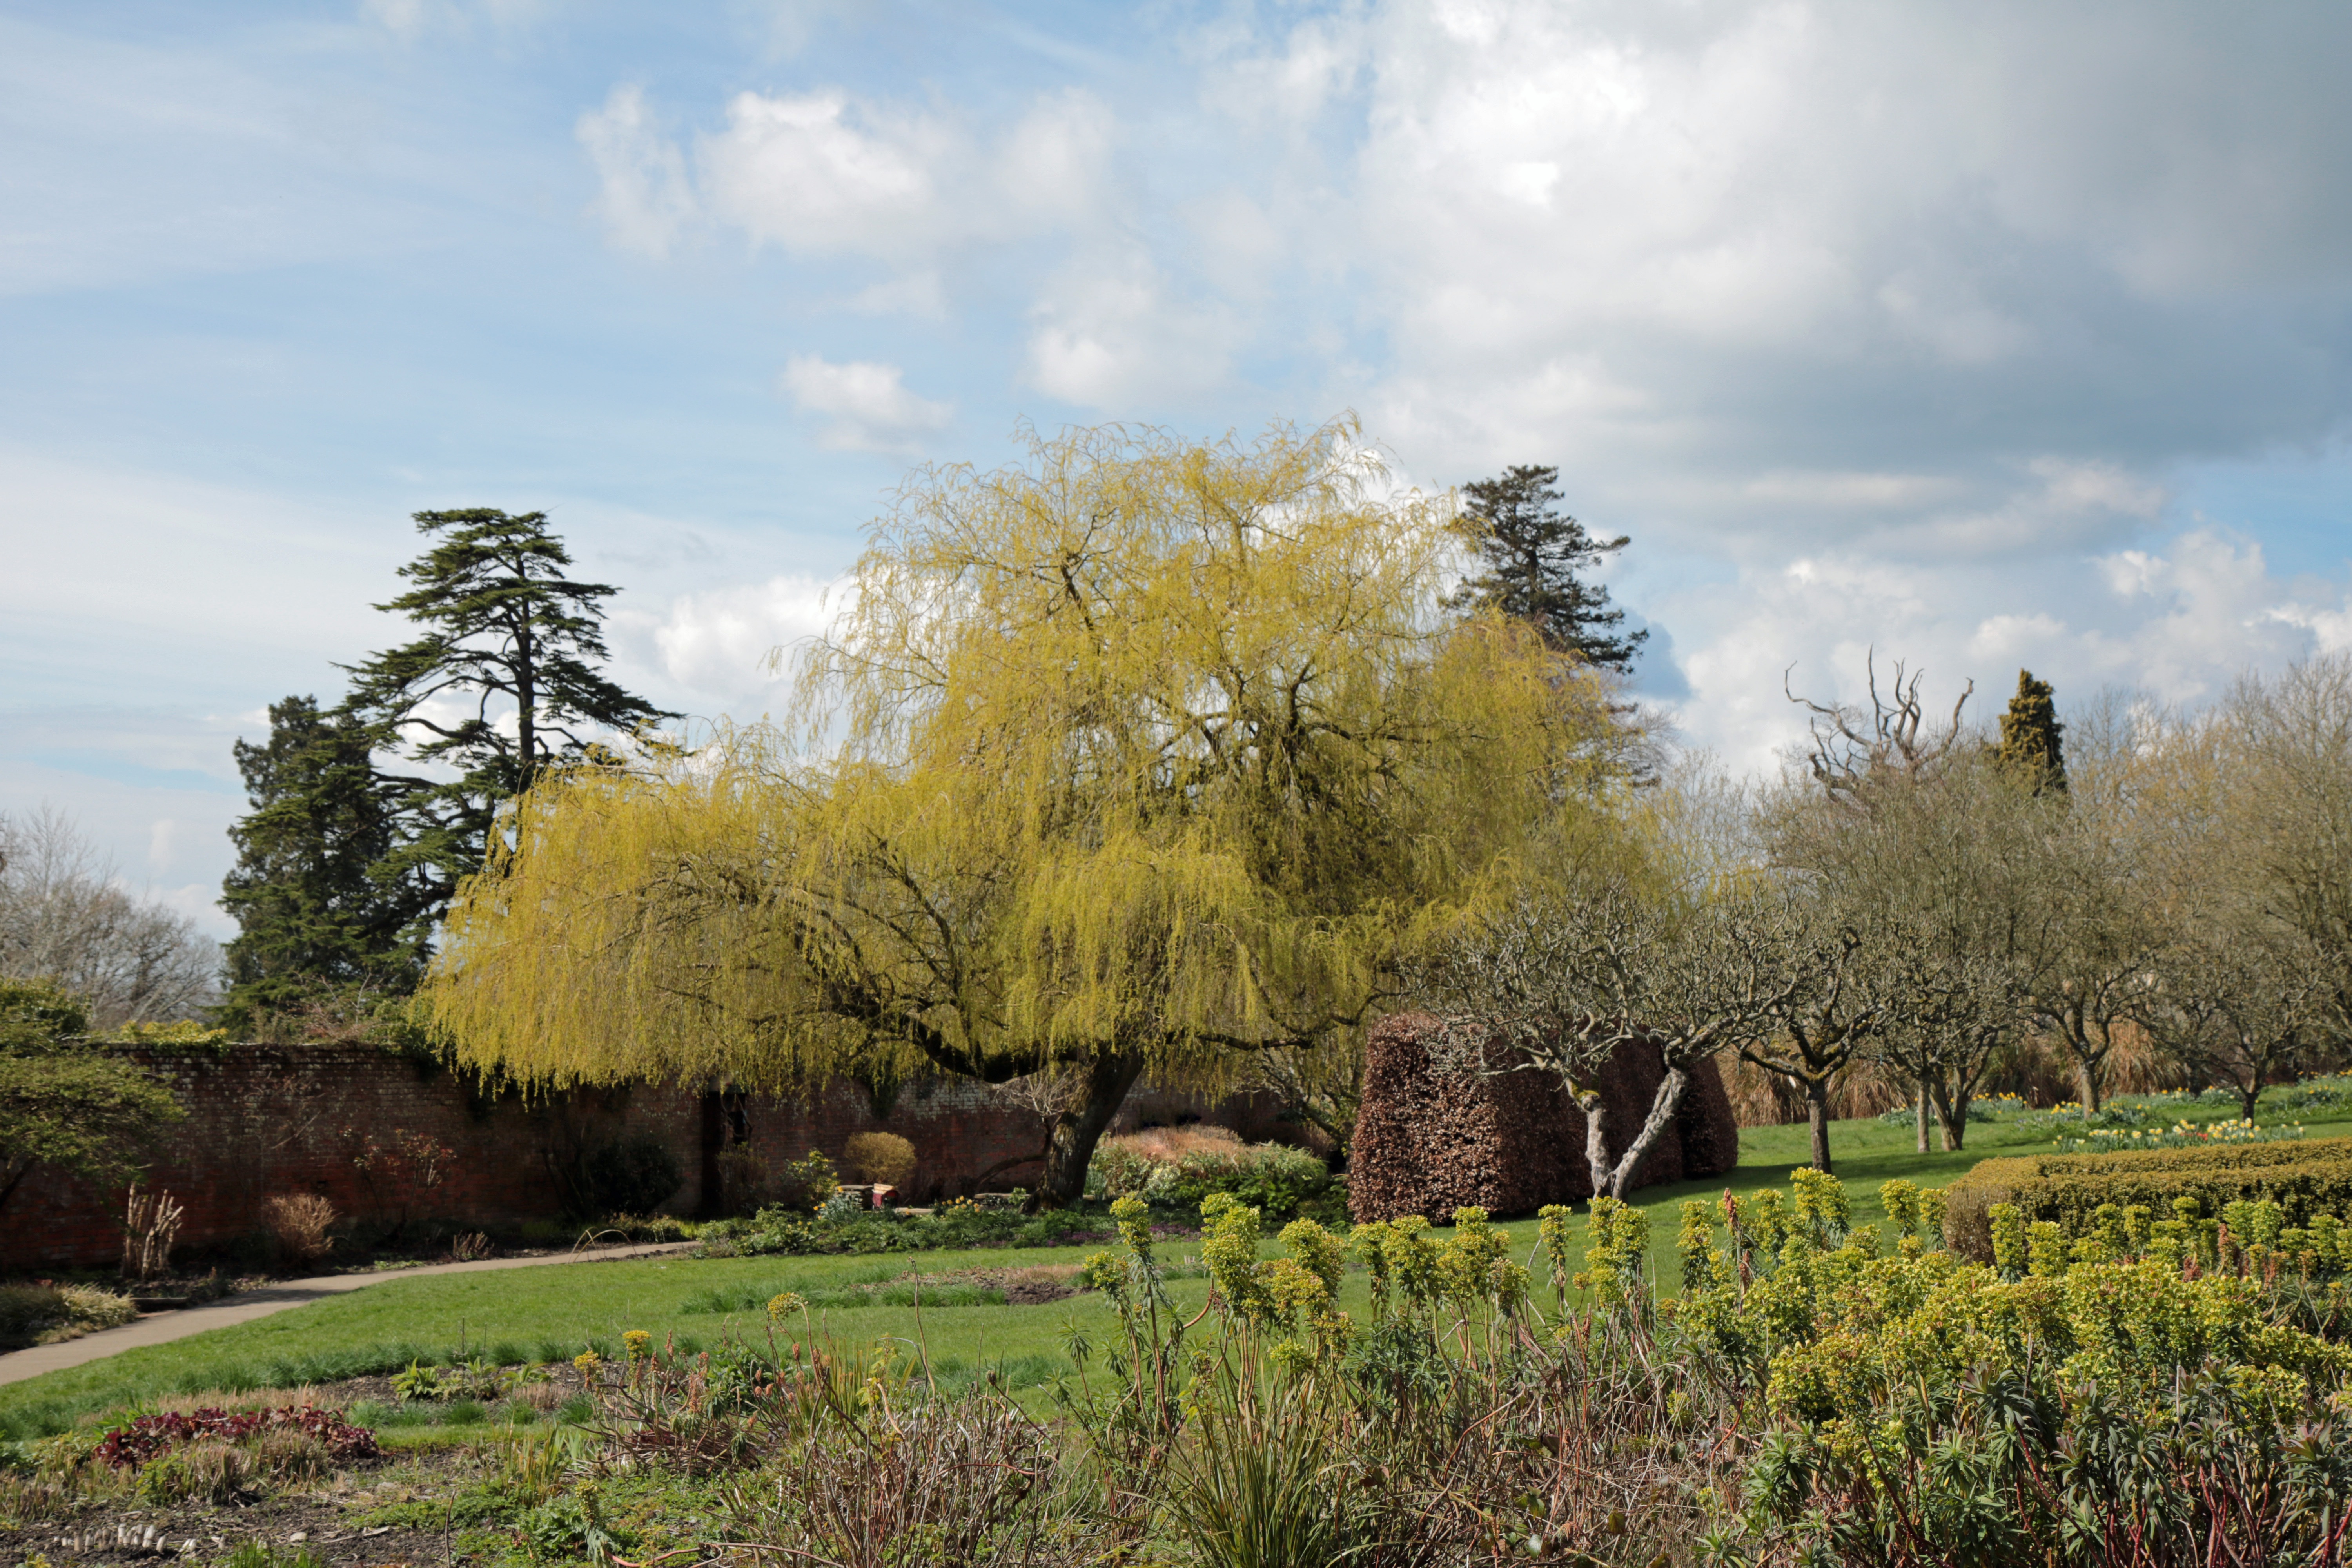
landscape, tree, nature, grass, plant, field, farm, meadow, prairie, leaf, hill, flower, summer, foliage, green, pasture, peaceful, autumn, park, agriculture, garden, tourism, season, flowers, outdoors, sunny, willow, grassland, english, weeping, ecosystem, english garden, rural area, willow tree, woody plant